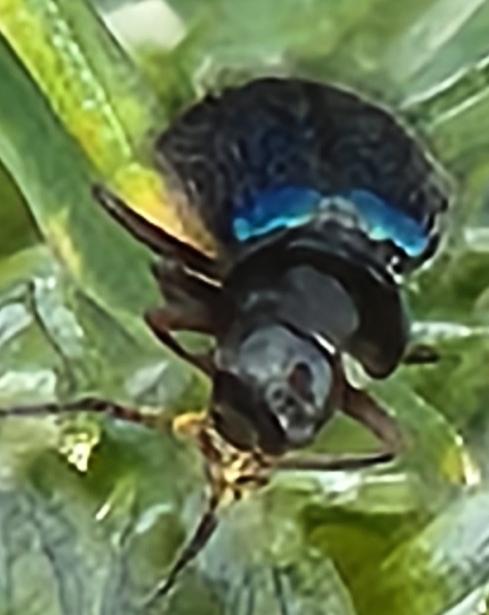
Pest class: predators